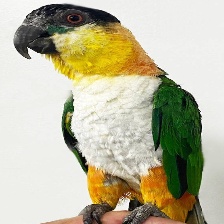
Species: BLACK HEADED CAIQUE
Scientific name: PIONITES MELANOCEPHALUS